Lao people

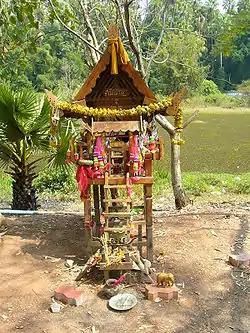
A spirit house near Wat Kham Chanot, Udon Thani Province, Thailand

A variety of gods ( ผี) are worshiped as tutelary deities of buildings or territories, of natural places, things or phenomena; they are also ancestral spirits and other spirits that protect people, and include malevolent spirits. Guardian deities of places, such as the "phi wat" (ผีวัด) of temples and the "lak mueang" (หลักเมือง) of towns are celebrated with communal gatherings and offerings of food. Gods of Hindu derivation are included in the pantheon. Gods are ubiquitous, and some of them are connected with the universal elements: heaven, earth, fire, and water. Lao people also believe in thirty-two spirits known as "khwan" (ขวัญ) that protect the body, and "baci" (บายศรี) ceremonies are undertaken during momentous occasions or times of anxiety to bind the spirits to the body, as their absence is believed to invite illness or harm.